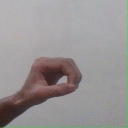
अक्षर: औ